Bradley Cooper

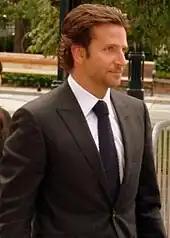
Cooper at the 2012 Toronto International Film Festival

Cooper's early years in the entertainment industry were marred with difficulties. When his role in the second season of "Alias" was demoted to a minuscule part, he considered quitting show business. His substance addiction and doubts about his career triggered thoughts of suicide. Cooper credits his friend and fellow actor Will Arnett with helping him address his substance abuse and seek therapy. Cooper says he has abstained from alcohol and drugs since 2004, remarking that it would have destroyed his life.